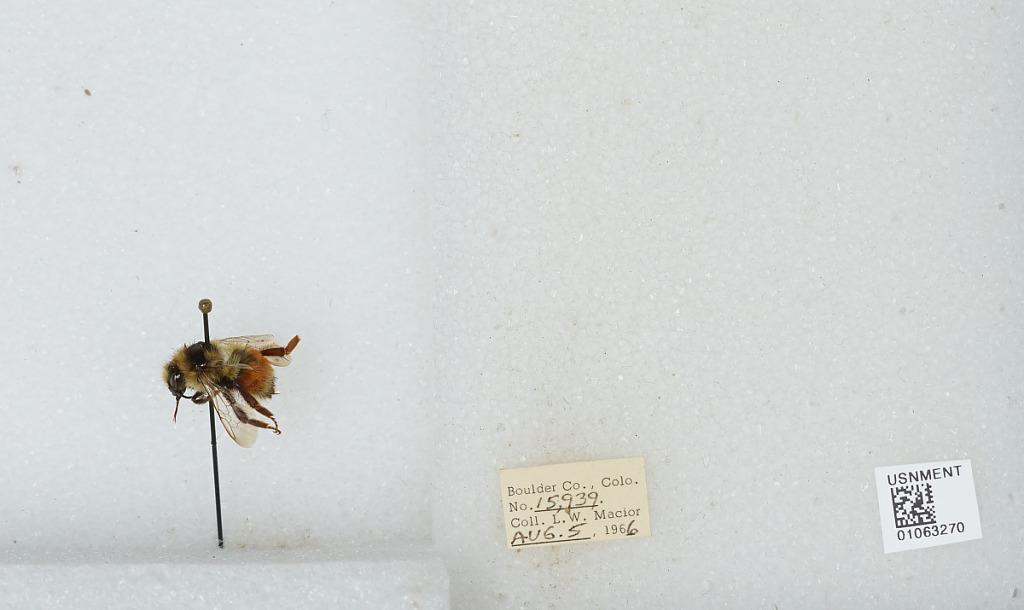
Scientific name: Bombus (Pyrobombus) bifarius Cresson
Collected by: L. Macior
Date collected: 1966-8-5
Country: United States
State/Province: Colorado
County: Boulder
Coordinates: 40.0017, -105.308